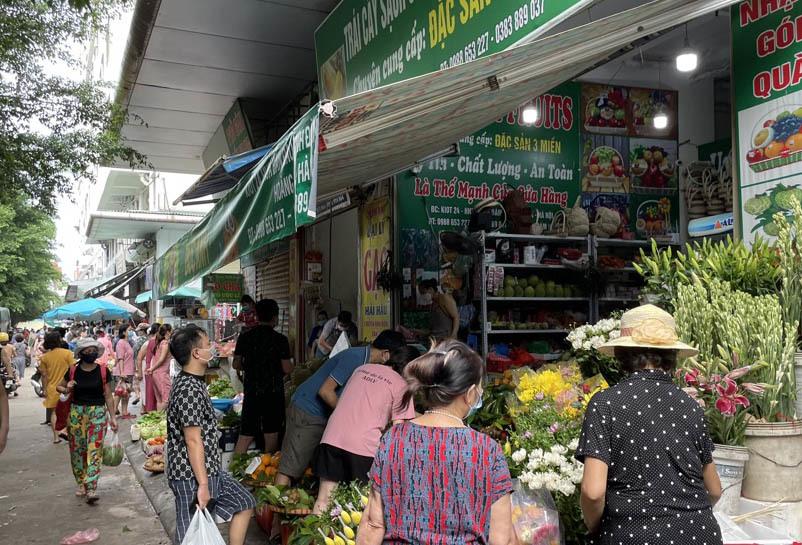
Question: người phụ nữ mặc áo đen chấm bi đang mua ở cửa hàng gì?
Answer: cửa hàng bán tráu cây, rau, củ, quả